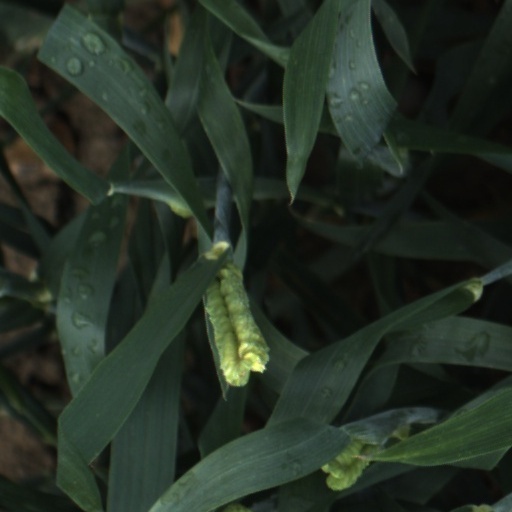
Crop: wheat